Chatham Dockyard

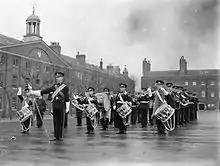
The Royal Marine Barracks in the Second World War.

The easternmost basin (Basin No.3) was handed over to the Medway Ports authority and is now a commercial port (Chatham Docks). It includes Papersafe UK and Nordic Recycling Ltd. In 2013 Peel Ports, which owns and runs Chatham Docks, announced that it was set to convert a portion of the commercial port into a mixed-use development (incorporating offices, an education facility, apartments, town houses and a food store (Asda), as well as landscaped public areas). The development is called "Chatham Waters". In 2019 Peel announced that Chatham Docks would close in 2025 with the loss of 800 jobs.